Porphyria

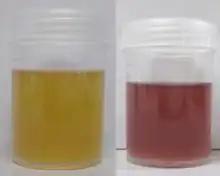
Left figure is urine on the first day while the right figure is urine after three days of sun exposure showing the classic change in color to purple.

Porphyria ( or ) is a group of disorders in which substances called porphyrins build up in the body, adversely affecting the skin or nervous system. The types that affect the nervous system are also known as acute porphyria, as symptoms are rapid in onset and short in duration. Symptoms of an attack include abdominal pain, chest pain, vomiting, confusion, constipation, fever, high blood pressure, and high heart rate. The attacks usually last for days to weeks. Complications may include paralysis, low blood sodium levels, and seizures. Attacks may be triggered by alcohol, smoking, hormonal changes, fasting, stress, or certain medications. If the skin is affected, blisters or itching may occur with sunlight exposure.